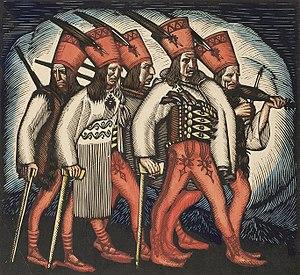
Władysław Skoczylas était un aquarelliste, xylographe, sculpteur et enseignant polonais.